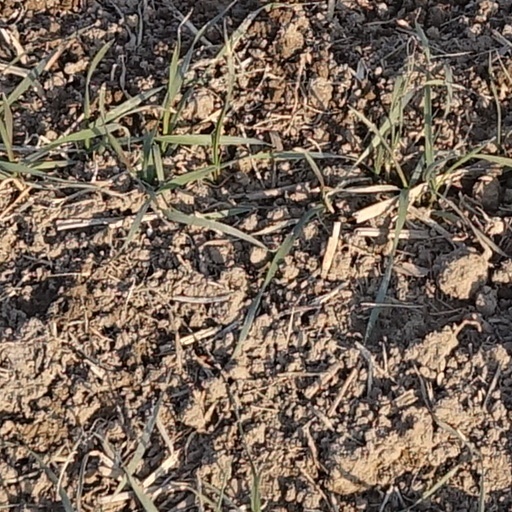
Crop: wheat